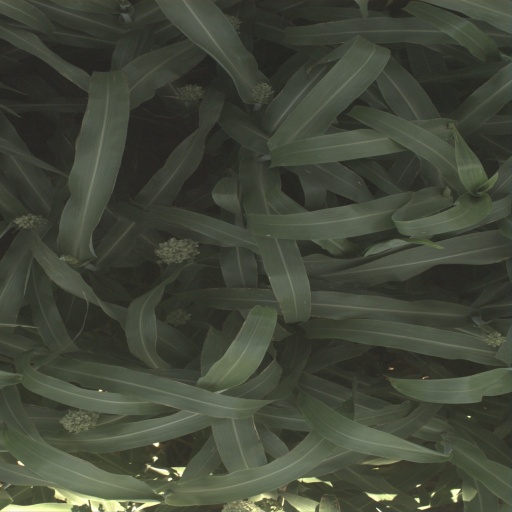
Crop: sorghum